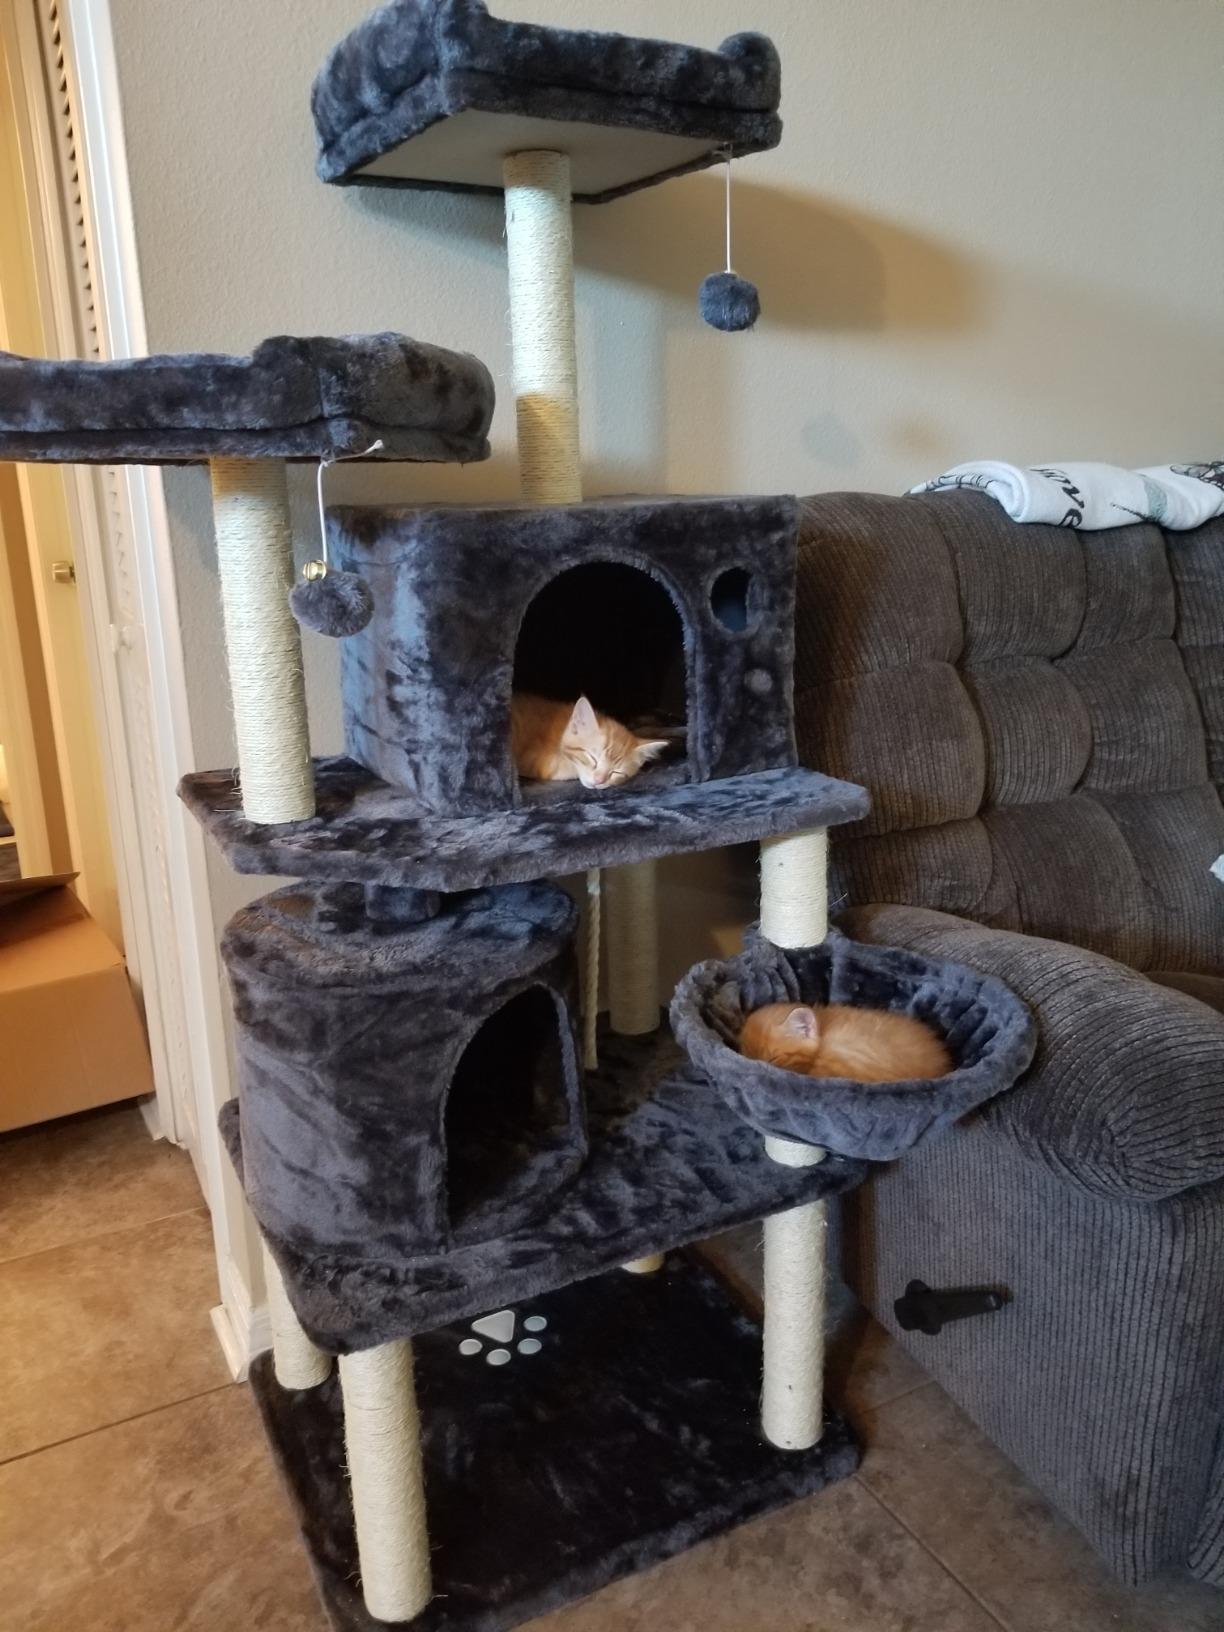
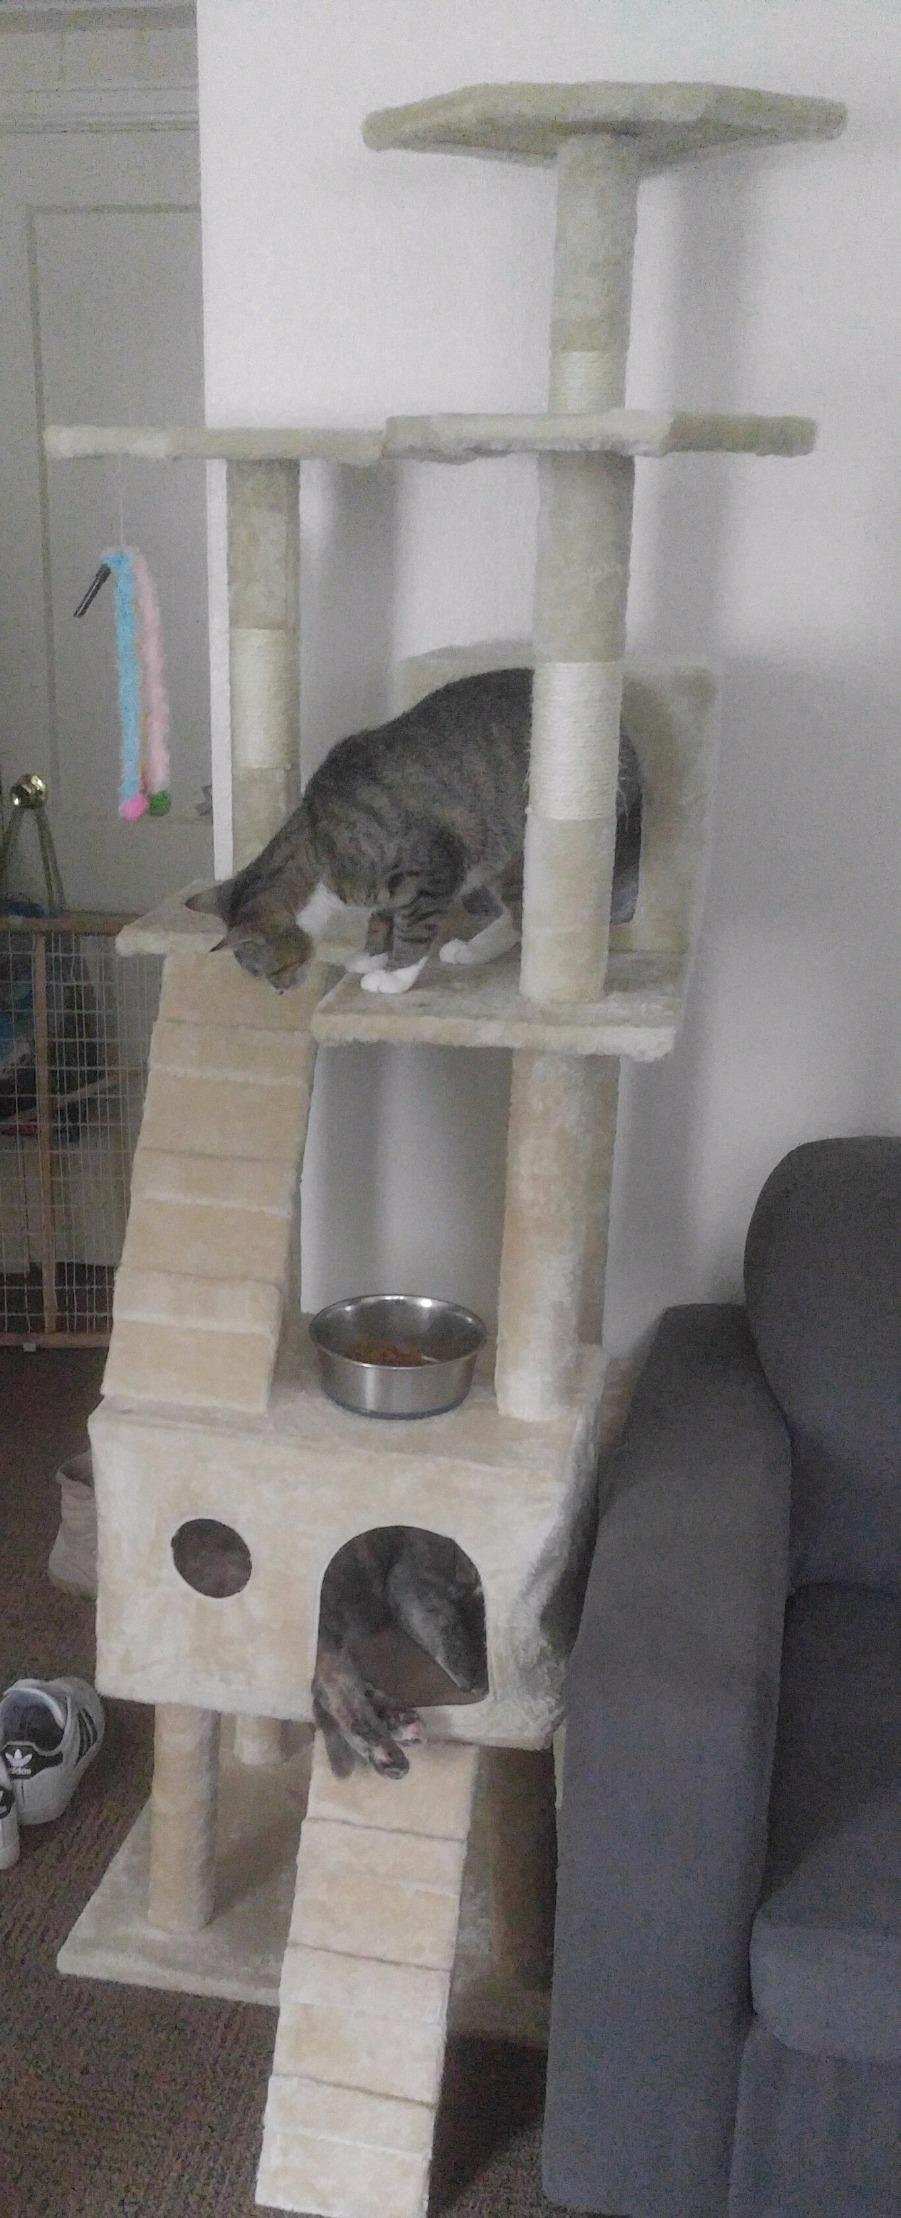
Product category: items_cat tree
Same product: no